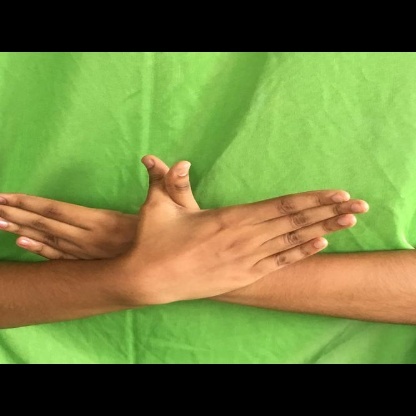
Mudra: Garuda